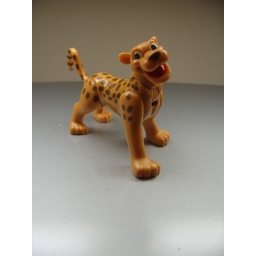
taken in the kitchen of friends. the top of a toaster oven and under-cabinet lighting makes a great ad-hoc studio.